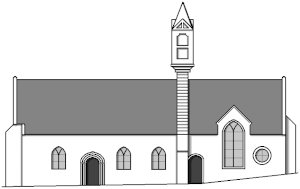
La chapelle de Languidou est située dans la commune de Plovan, en Bretagne. D'un point de vue administratif, elle est dans le département du Finistère, arrondissement de Quimper. D'un point de vue ethnographique, elle est dans le Pays Bigouden, en Basse-Cornouaille.